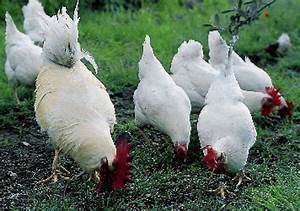
Label: gallina